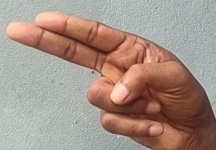
ASL sign: H